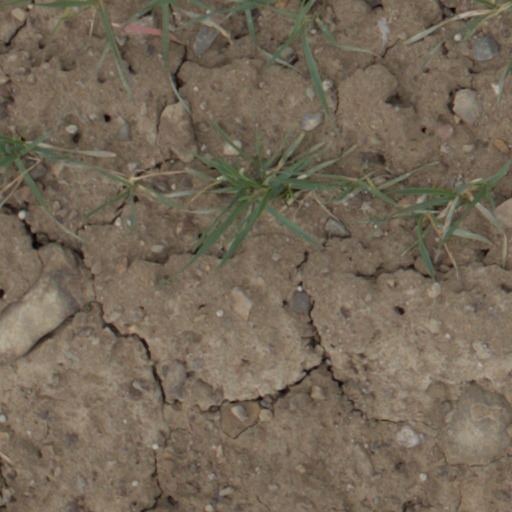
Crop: wheat